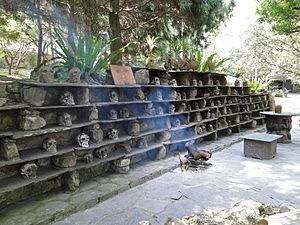
Étagère Paiwan de crânes ennemis au Village de la culture aborigène de Formose à Taiwan